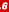
Number: 6